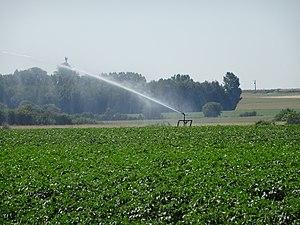
Norrent-Fontes est une commune française située dans le département du Pas-de-Calais en région Hauts-de-France.